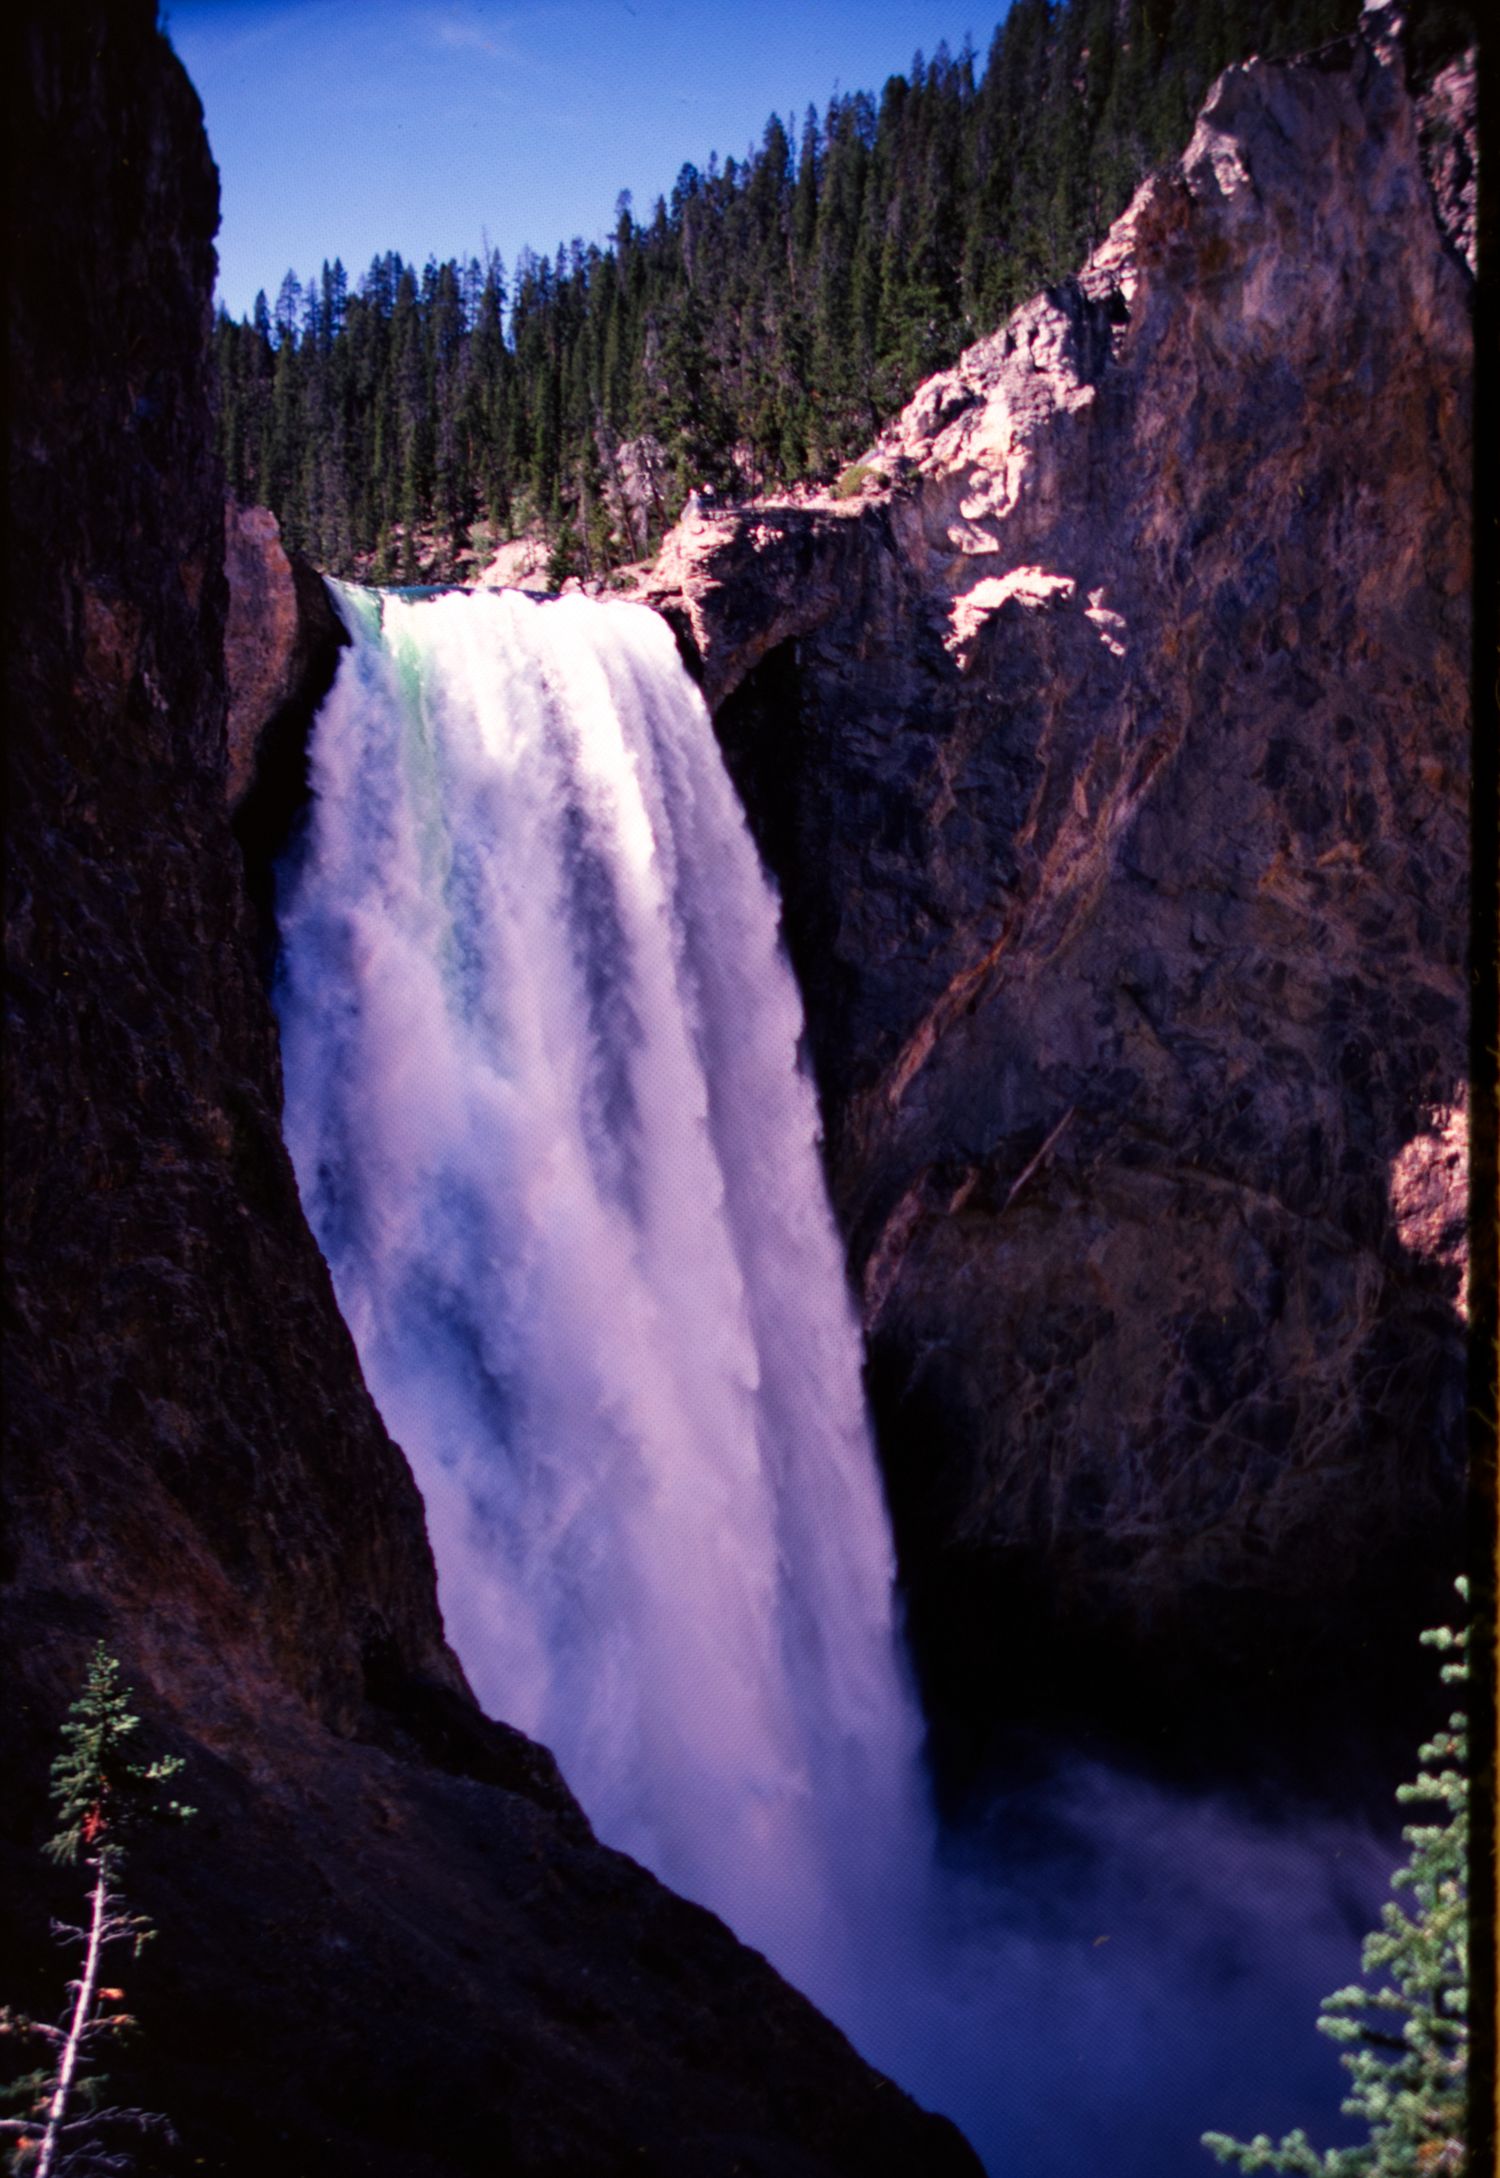
beatiful, water, water resources, mountain, nature, natural landscape, waterfall, watercourse, sky, fluvial landforms of streams, biome, chute, formation, landscape, water feature, larch, tree, geological phenomenon, plant, stream, electric blue, mountain river, geology, escarpment, wilderness, valley, rock, forest, nature reserve, rapid, valdivian temperate rain forest, ravine, tropical and subtropical coniferous forests, spring, rainforest, river, riparian zone